Franco Lo Giudice

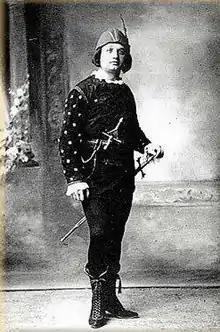
Franco Lo Giudice

Franco Lo Giudice (14 March 1893 – 8 August 1990) was an Italian tenor who had a successful international opera career during the first half of the 20th century. He was an important exponent of the works of Riccardo Zandonai, notably starring in the world premieres of his operas "I cavalieri di Ekebù" (1925) and "Giuliano" (1928). His voice is preserved on a number of recordings made with the His Master's Voice, Parlophone, and Pathé record labels. Music critic Alan Blyth described him as a "fiery, strong tenor" who "excelled in verismo parts".